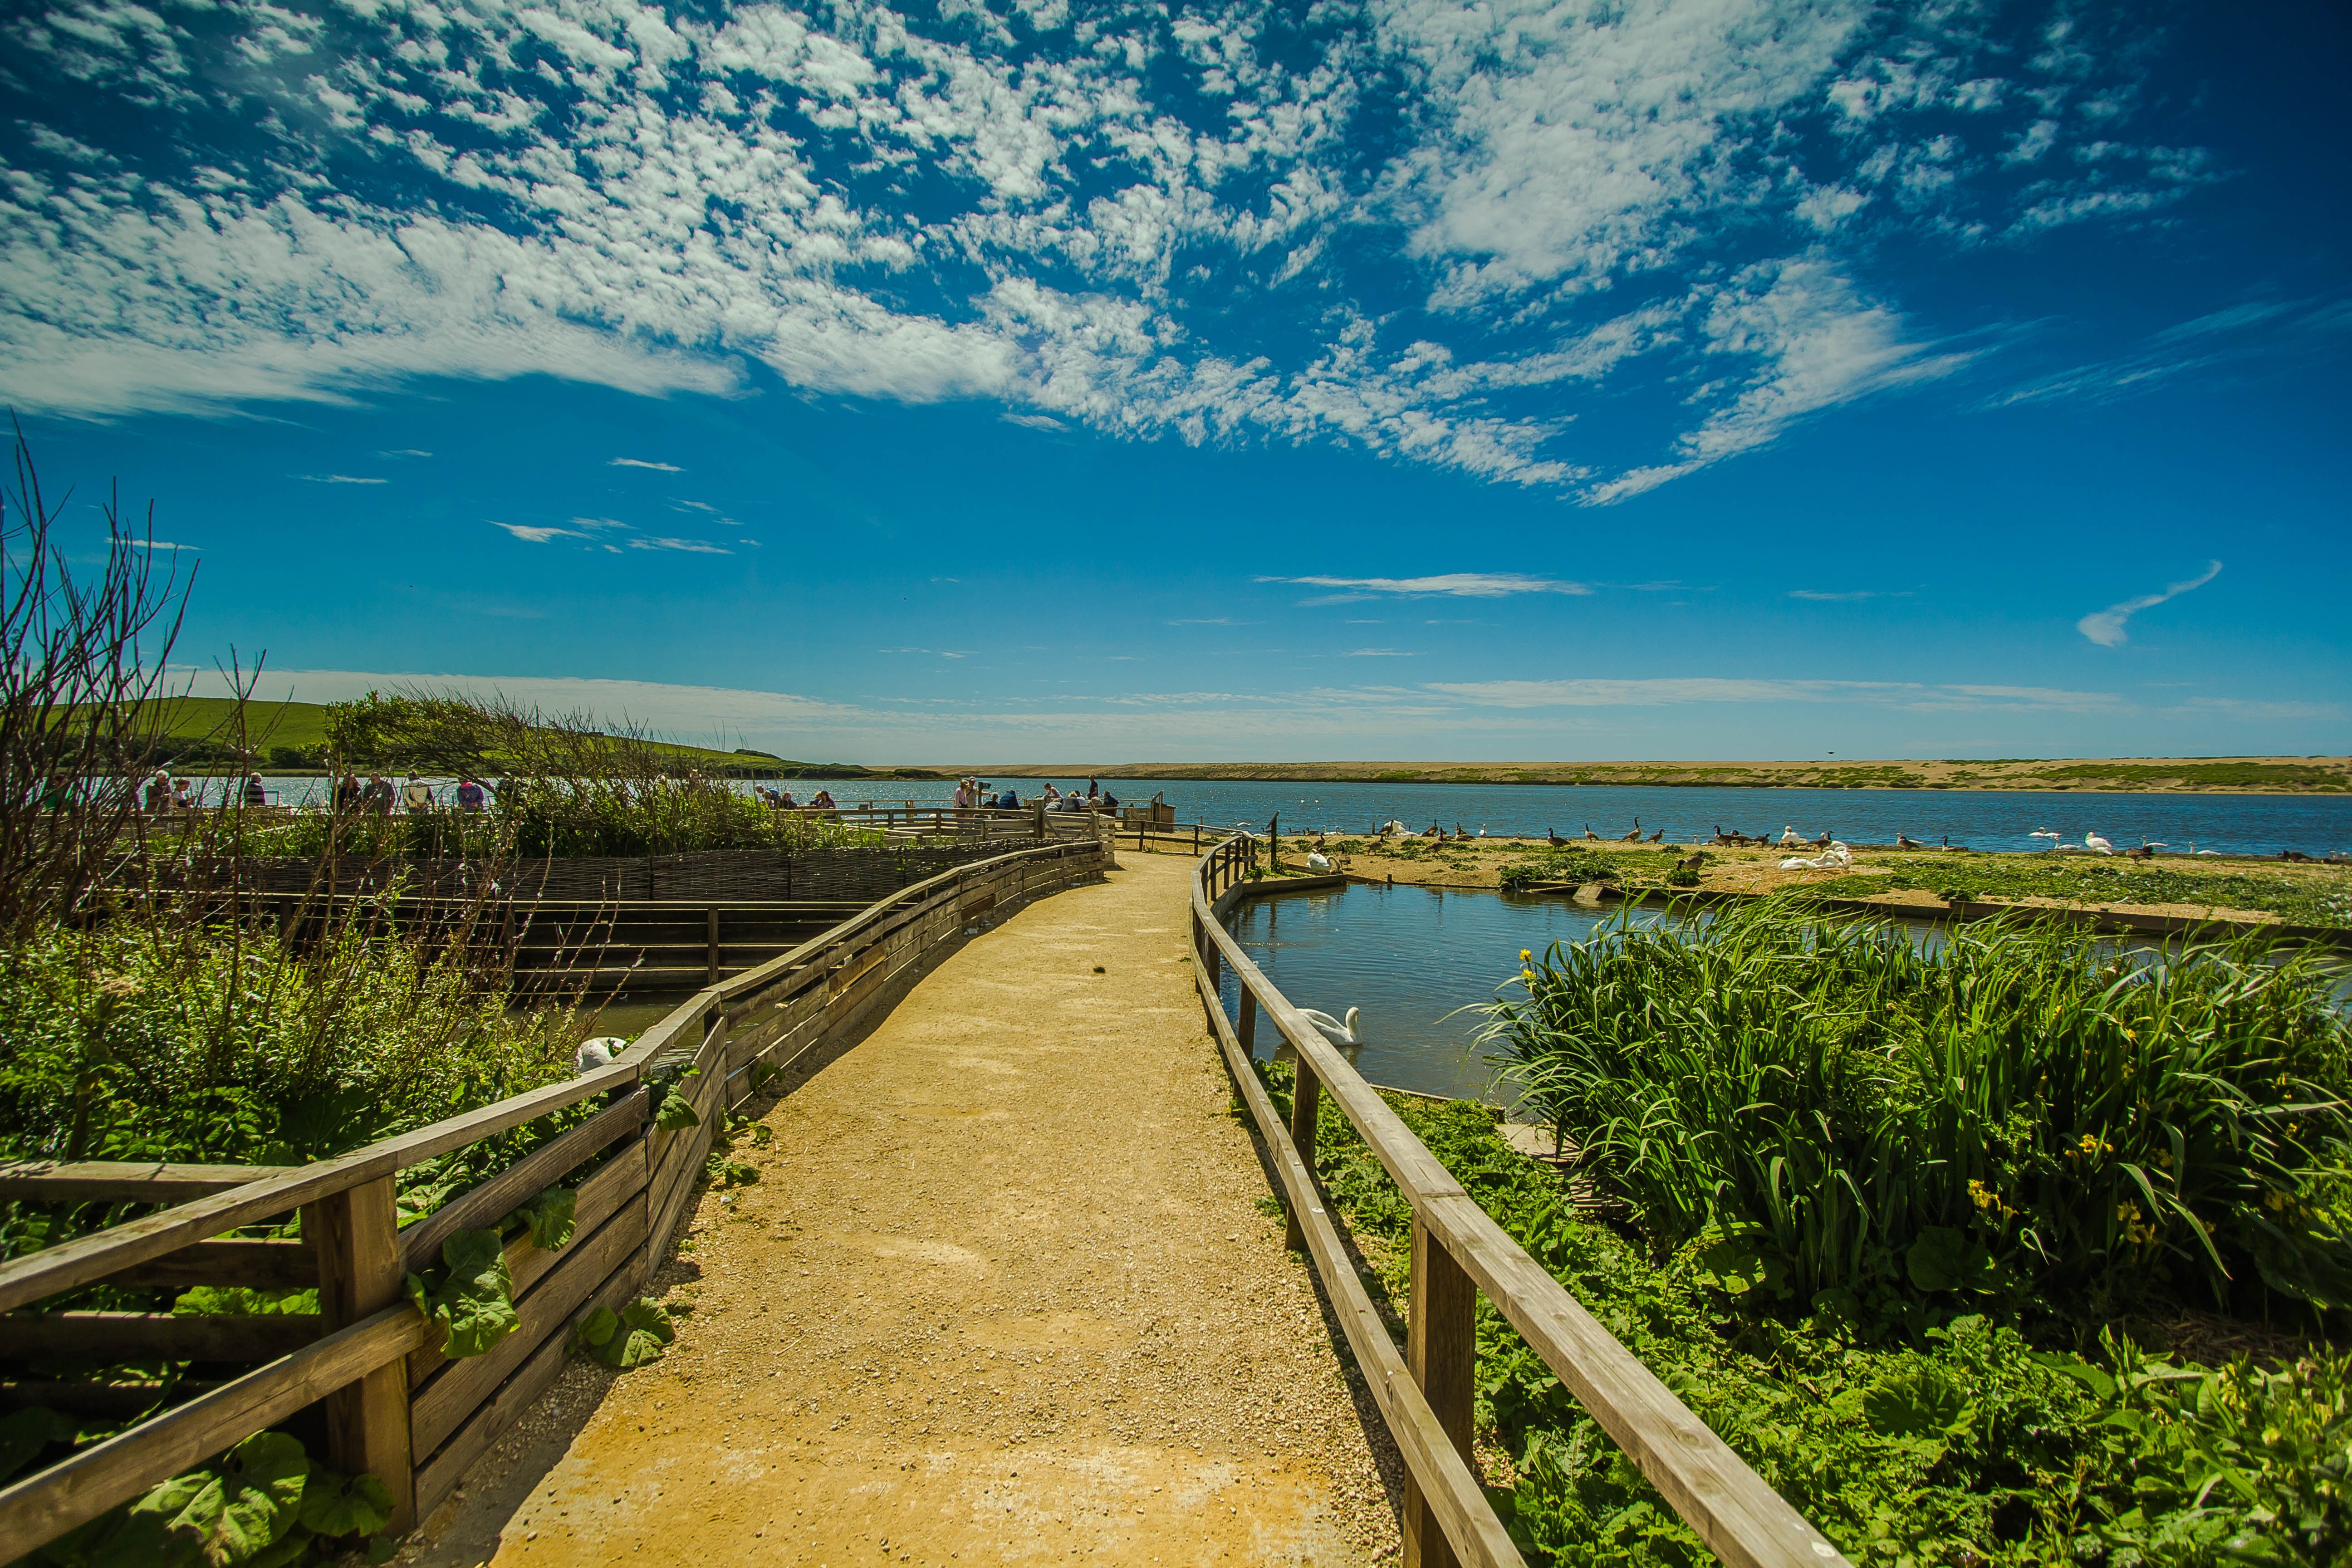
beach, landscape, sea, coast, tree, water, nature, path, ocean, horizon, marsh, cloud, sky, sunlight, morning, hill, shore, river, country, vacation, bay, reservoir, agriculture, waterway, body of water, wetland, habitat, priroda, dorset, rural area, of the sea, natural environment, skt, abbotsbury swannery